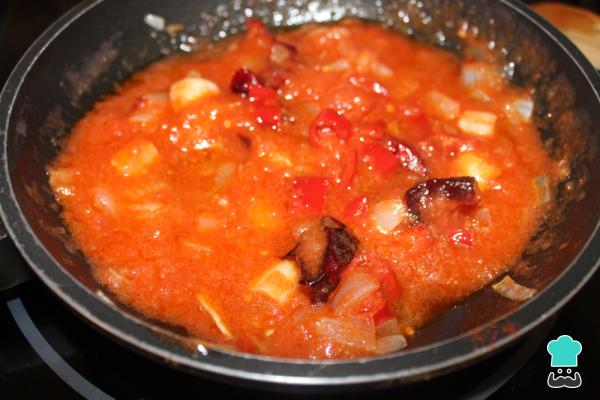
Incorpora la carne del pimiento choricero, el vinagre, la punta de jamón, el pimentón picante y el tomate triturado. Tapa la olla y deja cocer a fuego medio unos 10 minutos.